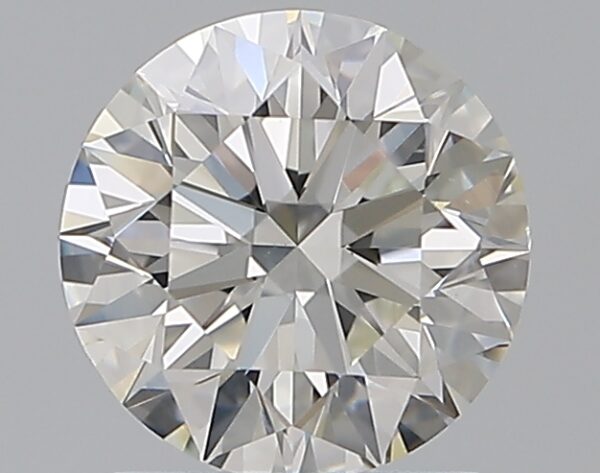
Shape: round
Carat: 1.29
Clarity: VS2
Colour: H
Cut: EX
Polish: EX
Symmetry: EX
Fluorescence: N
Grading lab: GIA
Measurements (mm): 6.9 x 6.95 x 4.33